Gruffudd ap Cynan

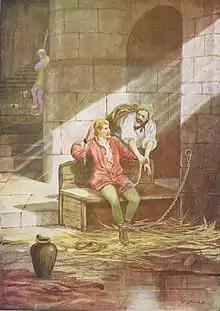
Gruffudd ap Cynan escapes from Chester; Illustration by T. Prytherch, 1900

Gruffudd reappeared on the scene years later, having escaped from captivity, he was free by 1094. Gruffudd again took refuge in Ireland but returned to Gwynedd to lead the assaults on Norman castles such as Castell Aberlleiniog. The Welsh revolt had begun in 1094 and by late 1095 had spread to many parts of Wales. This induced William II of England (William Rufus) to intervene, invading North Wales in 1095. However, his army was unable to bring the Welsh to battle and returned to Chester without having achieved very much. King William mounted a second invasion in 1097, but again without much success. The "History" only mentions one invasion by Rufus, which could indicate that Gruffudd did not feature in the resistance to the first invasion. At this time Cadwgan ap Bleddyn of Powys led the Welsh resistance.